August Sandgren

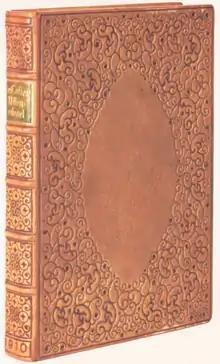
Full leather binding by August Sandgren 1912.

In Berlin August Sandgren perfected his art and took courses in typography and calligraphy. For a time he was enlisted in the Berlin Buchbinder Fachschule and attended in various workshops. In libraries and museums in Berlin he became acquainted with the work of the English bookbinder T.J. Cobden-Sanderson (1840-1922) from the Arts and Crafts movement, an inspiration for him in the first years. Sandgren was taught gilding by the master bookbinder Paul Kersten, and he achieved recognition for his great skills.